Mario Draghi

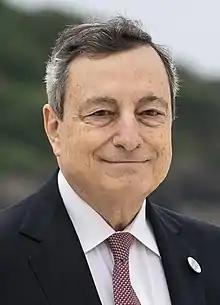
Draghi in 2021

Mario Draghi (born 3 September 1947) is an Italian politician, economist, academic, banker, statesman, and civil servant, who served as the prime minister of Italy from 13 February 2021 to 22 October 2022. Prior to his appointment as prime minister, he served as the president of the European Central Bank (ECB) between 2011 and 2019. Draghi was also the chair of the Financial Stability Board between 2009 and 2011, and governor of the Bank of Italy between 2006 and 2011.